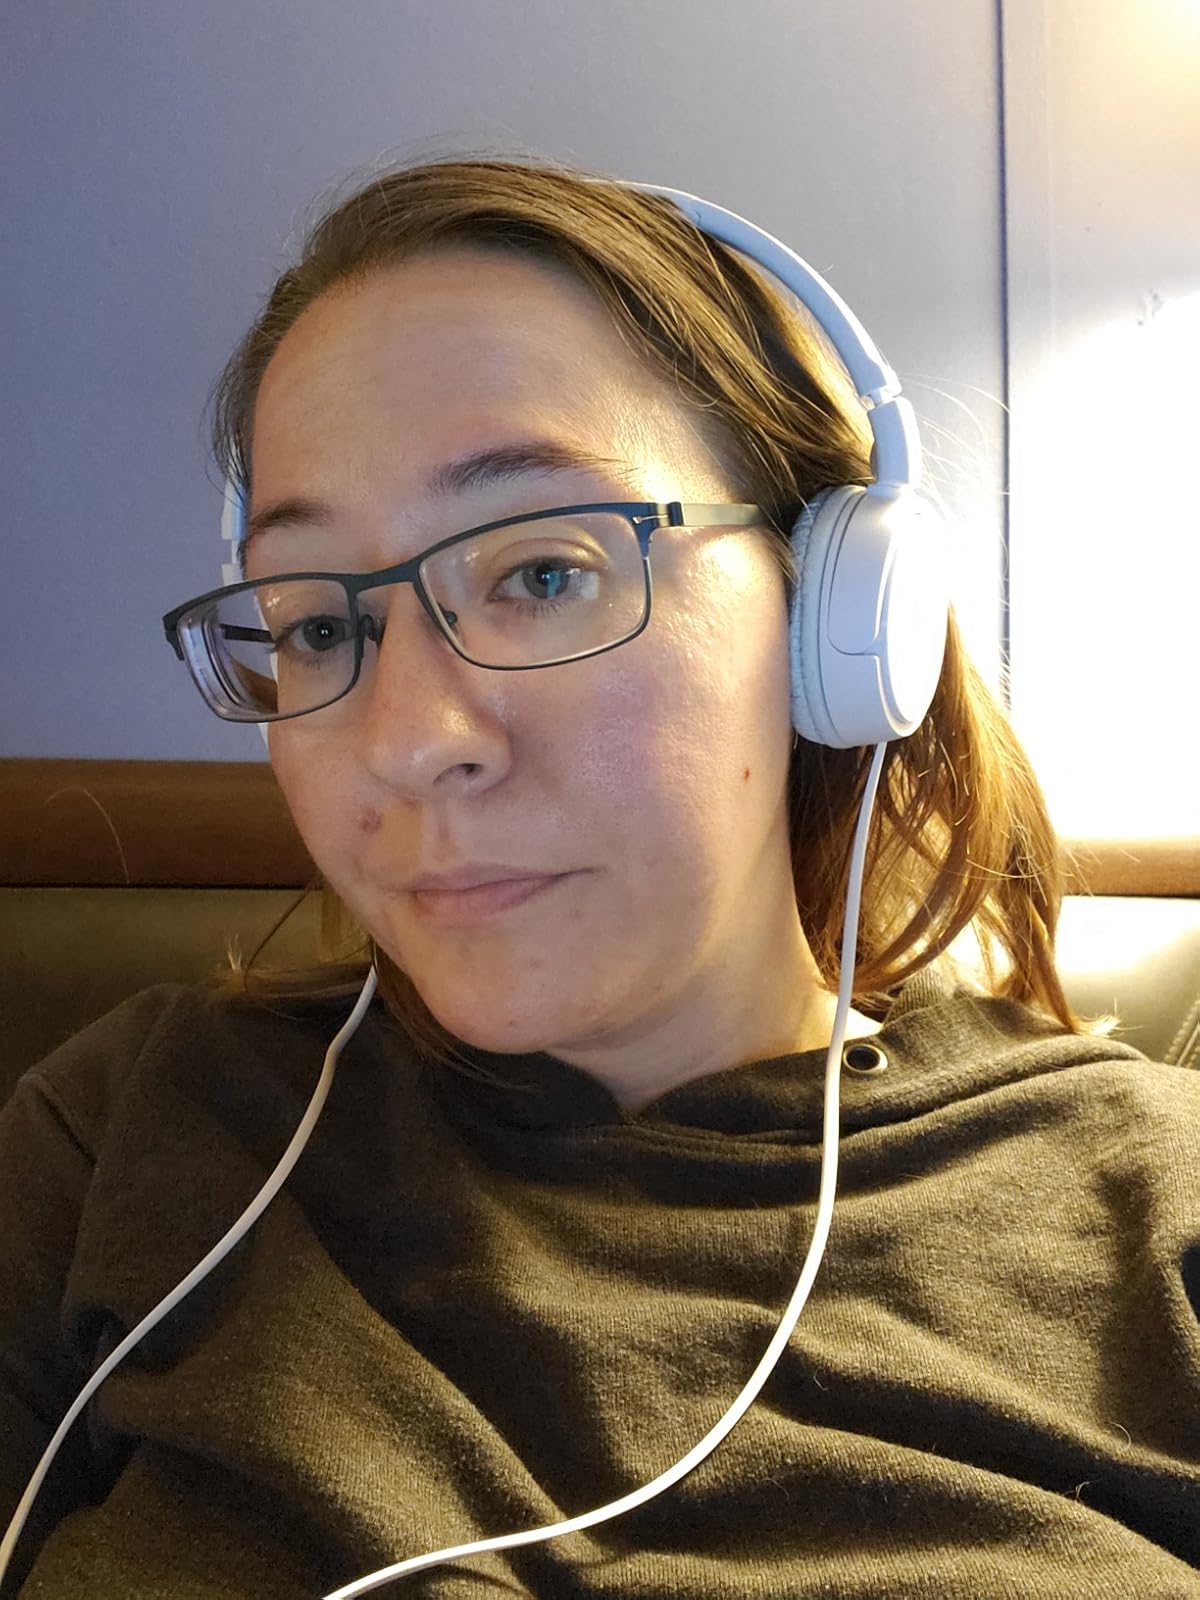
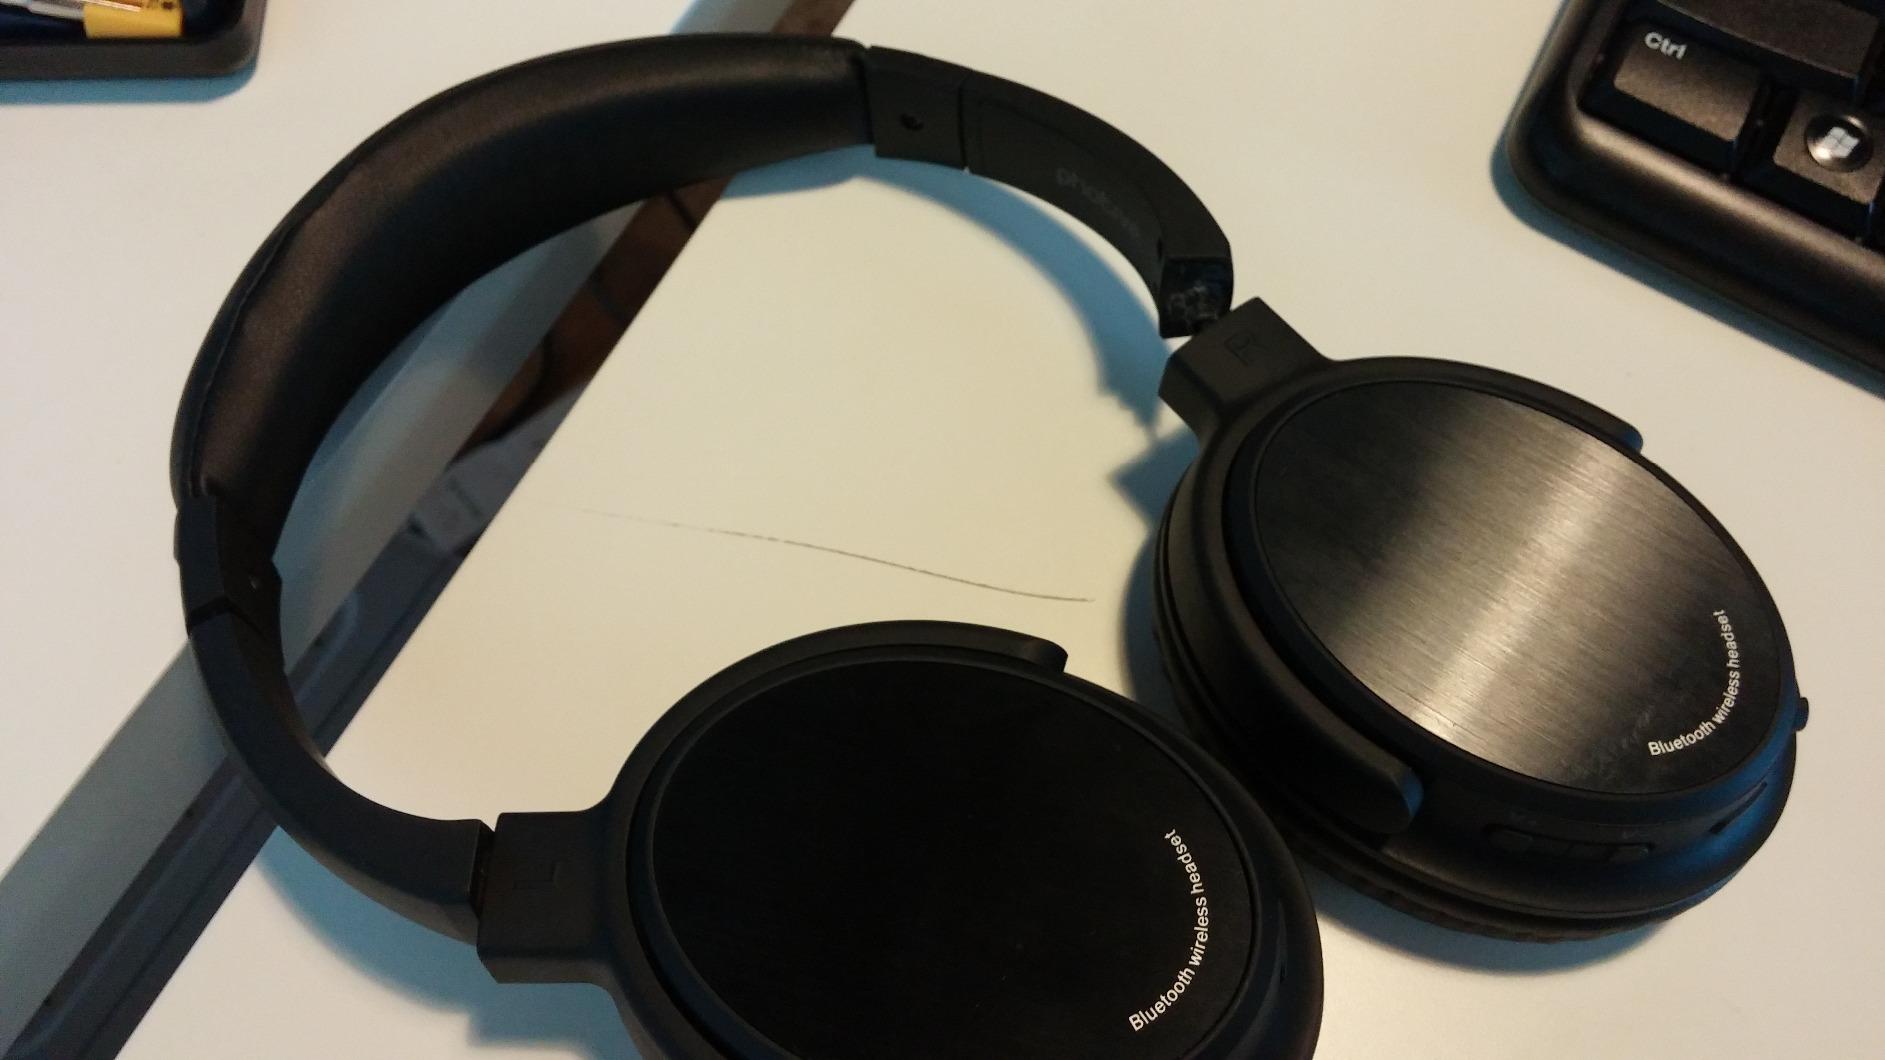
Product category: headphones
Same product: no